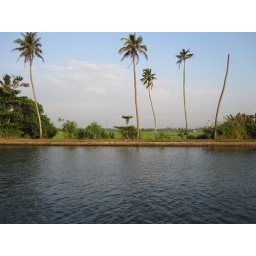
Cruising along a river in a house boat in Alleppey.